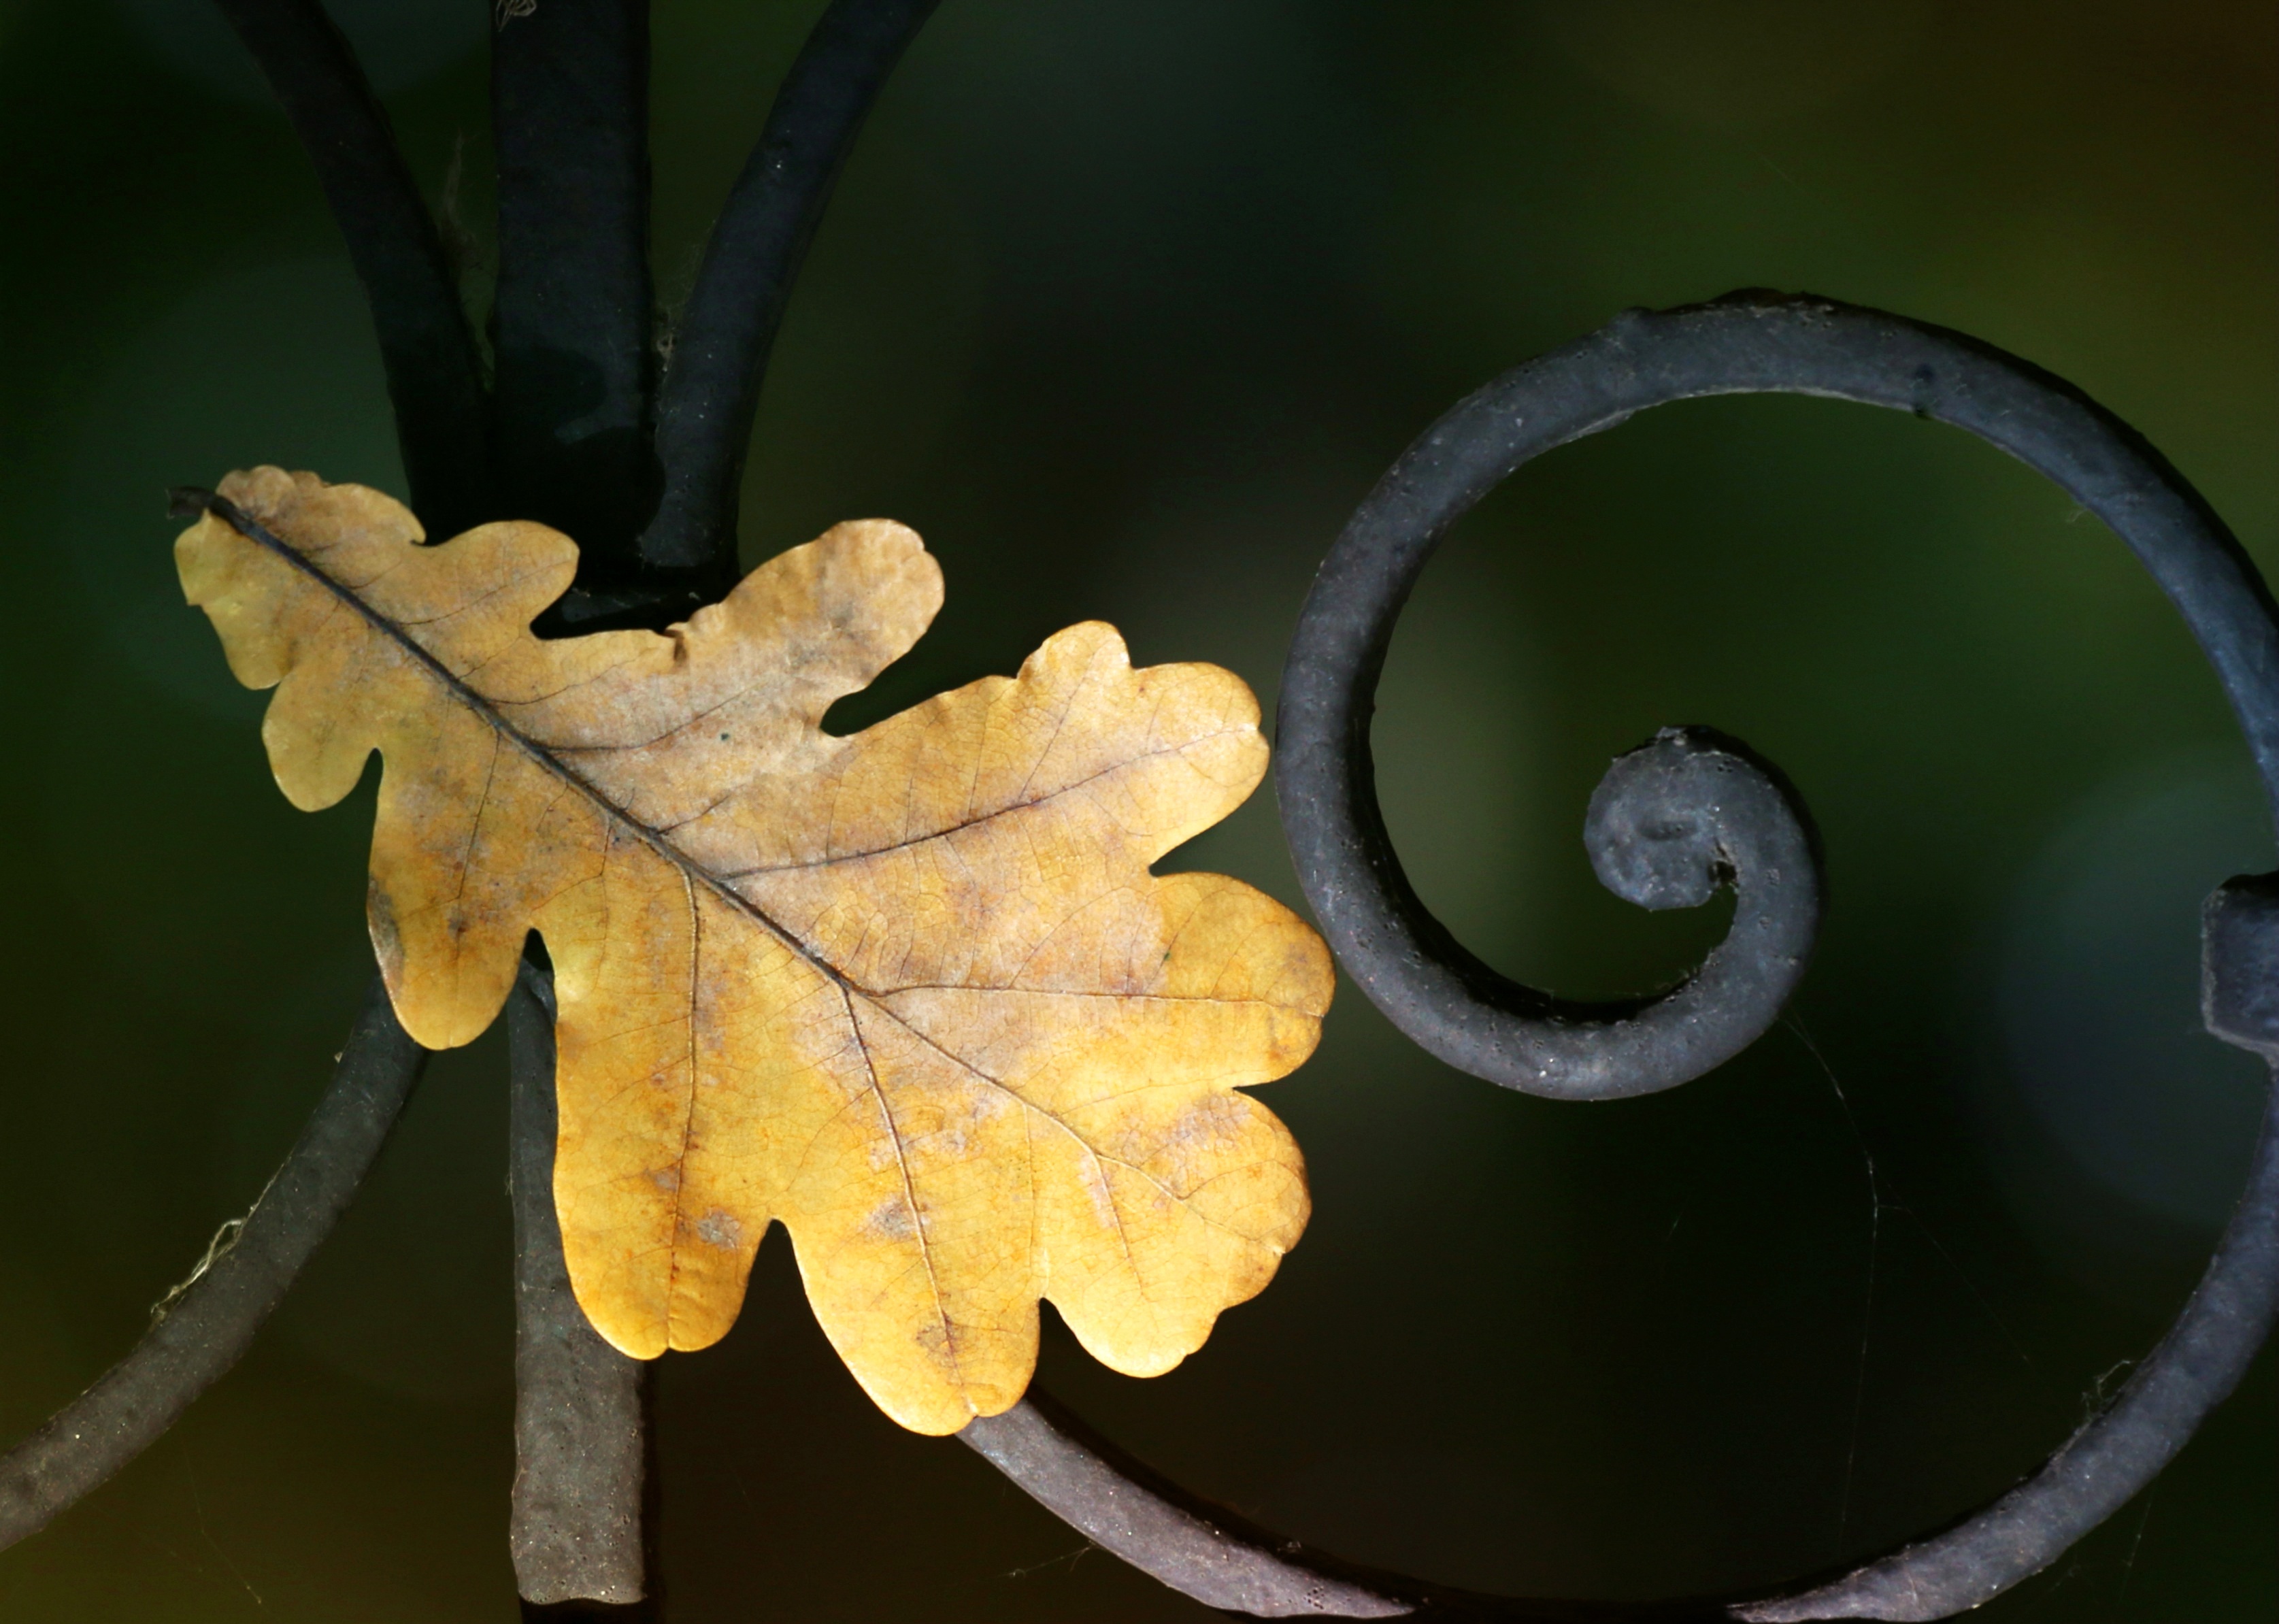
tree, nature, branch, fence, plant, leaf, fall, flower, green, autumn, botany, flora, close up, oak leaf, leaves, power, fortress, oak, dry leaves, macro photography, flowering plant, plant stem, woody plant, land plant